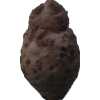
Label: celery